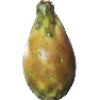
Label: cactus_fruit